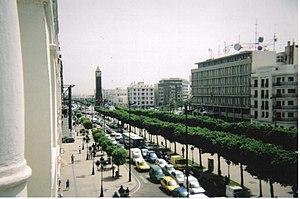
Avenue Habib Bourguiba, Vue de l'horloge depuis l'hôtel Carlton